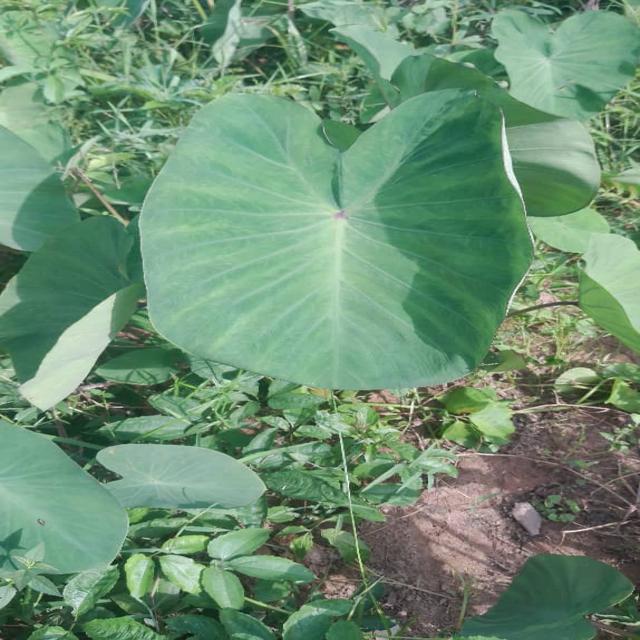
Label: Healthy